Arcade Fire

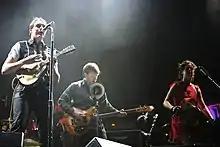
Arcade Fire in July 2007

During the downtime between "Funeral" and the beginning of recording sessions for "Neon Bible", the band purchased a defunct church in the small Quebec town of Farnham, approximately southeast of Montreal, and spent the early part of 2006 converting it into a recording studio.